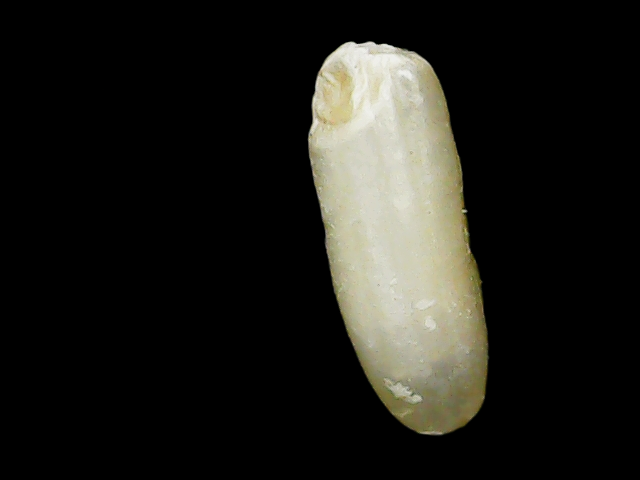
Rice variety: Binadhan26